Old City Hall (Nieuwer-Amstel)

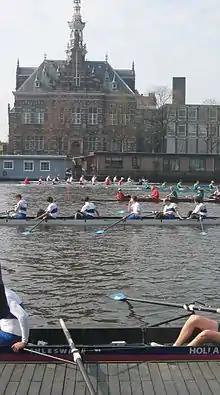
View across the Amstel from rowing club "De Hoop".

The town hall was built on the site of the former "Bergenvaarderskamer", a guild hall for the Amsterdam shippers and merchants to Bergen, Norway. The sculptures on the front of the building above the doorway and at the top of the gable were made by Bart van Hove.